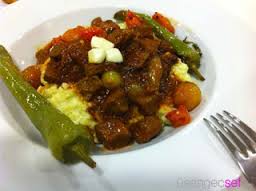
Yemek: hunkar_begendi